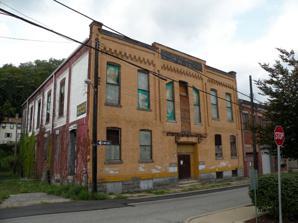
Building: Allegheny Social Hall
Country: United States of America
Year built: 1903
Building of historic significance located in  Pittsburgh, Pennsylvania, U.S. Allegheny Social Hall Location 810-812 Concord Street ( East Allegheny ), Pittsburgh, Pennsylvania , United States Coordinates 40°27′28.33″N 79°59′50.7″W / 40.4578694°N 79.997417°W / 40.4578694; -79.997417 Built 1903 Pittsburgh Landmark – PHLF Designated 2003 Location of Allegheny Social Hall in Pittsburgh Allegheny Social Hall located at 810-812 Concord Street in the East Allegheny neighborhood of Pittsburgh, Pennsylvania , was built in 1903.  It was built at a time when this area was part of the city of Allegheny, Pennsylvania .  The building was added to the List of Pittsburgh History and Landmarks Foundation Historic Landmarks in 2003. References Wikimedia Commons has media related to Allegheny Social Hall .